Consistent hashing

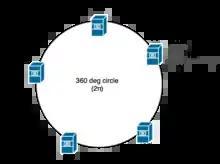
In this case, using consistent hashing would result in the "BLOB" getting stored server 139. A BLOB is mapped to the next server that appears on the circle in clockwise order until it reaches a server which is formula_5

In the problem of load balancing, for example, when a BLOB has to be assigned to one of formula_2 servers on a cluster, a standard hash function could be used in such a way that we calculate the hash value for that BLOB, assuming the resultant value of the hash is formula_7, we perform modular operation with the number of servers (formula_2 in this case) to determine the server in which we can place the BLOB: formula_9; hence the BLOB will be placed in the server whose formula_10 is successor of formula_11 in this case. However, when a server is added or removed during outage or scaling (when formula_2 changes), all the BLOBs in every server should be reassigned and moved due to rehashing, but this operation is expensive.